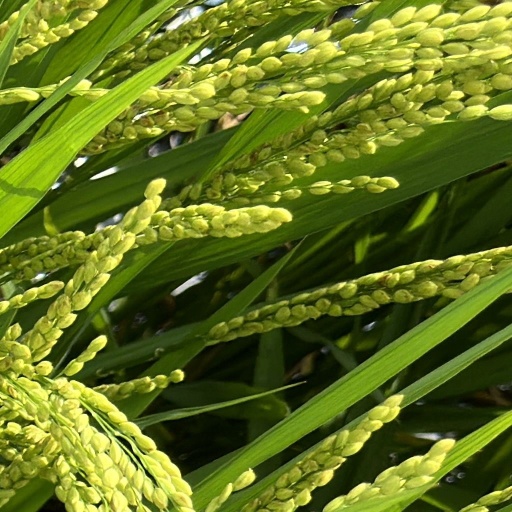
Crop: rice